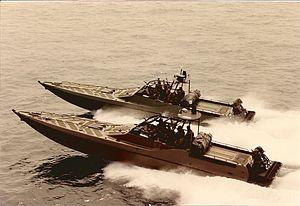
Le Special Boat Service est une unité des forces spéciales de la Royal Navy. Avec le Special Air Service, le Special Reconnaissance Regiment et le Special Forces Support Group, ils forment les United Kingdom Special Forces.